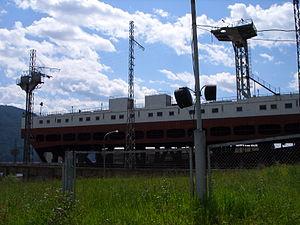
Le plan incliné de Krasnoïarsk est un ascenseur à bateaux situé à Krasnoïarsk, en Russie, au niveau du barrage de Krasnoïarsk, sur le fleuve Iénisseï. Il se trouve en rive gauche du fleuve, à côté du barrage hydroélectrique.